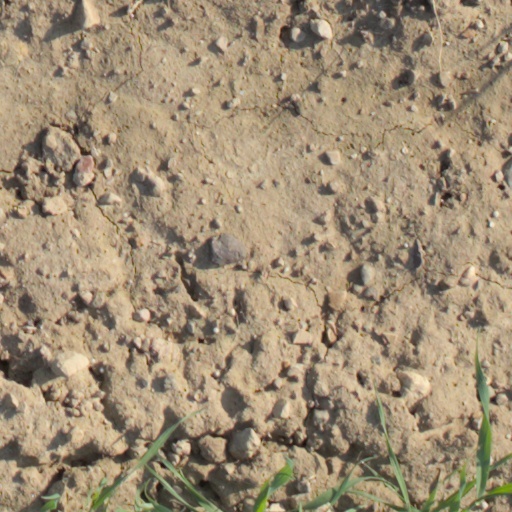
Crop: wheat